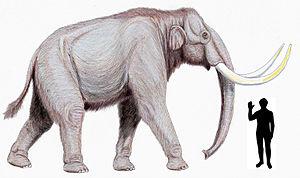
Mammuthus est un genre éteint d'éléphants, mammifères proboscidiens de la famille des éléphantidés. Ils sont plus proches des éléphants d'Asie que des éléphants d'Afrique. Ils formaient un groupe largement répandu dont certains membres, comme le Mammouth laineux, étaient particulièrement bien adaptés au froid.